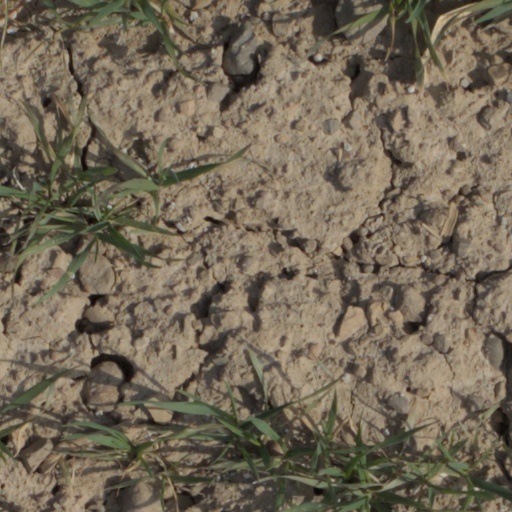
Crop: wheat